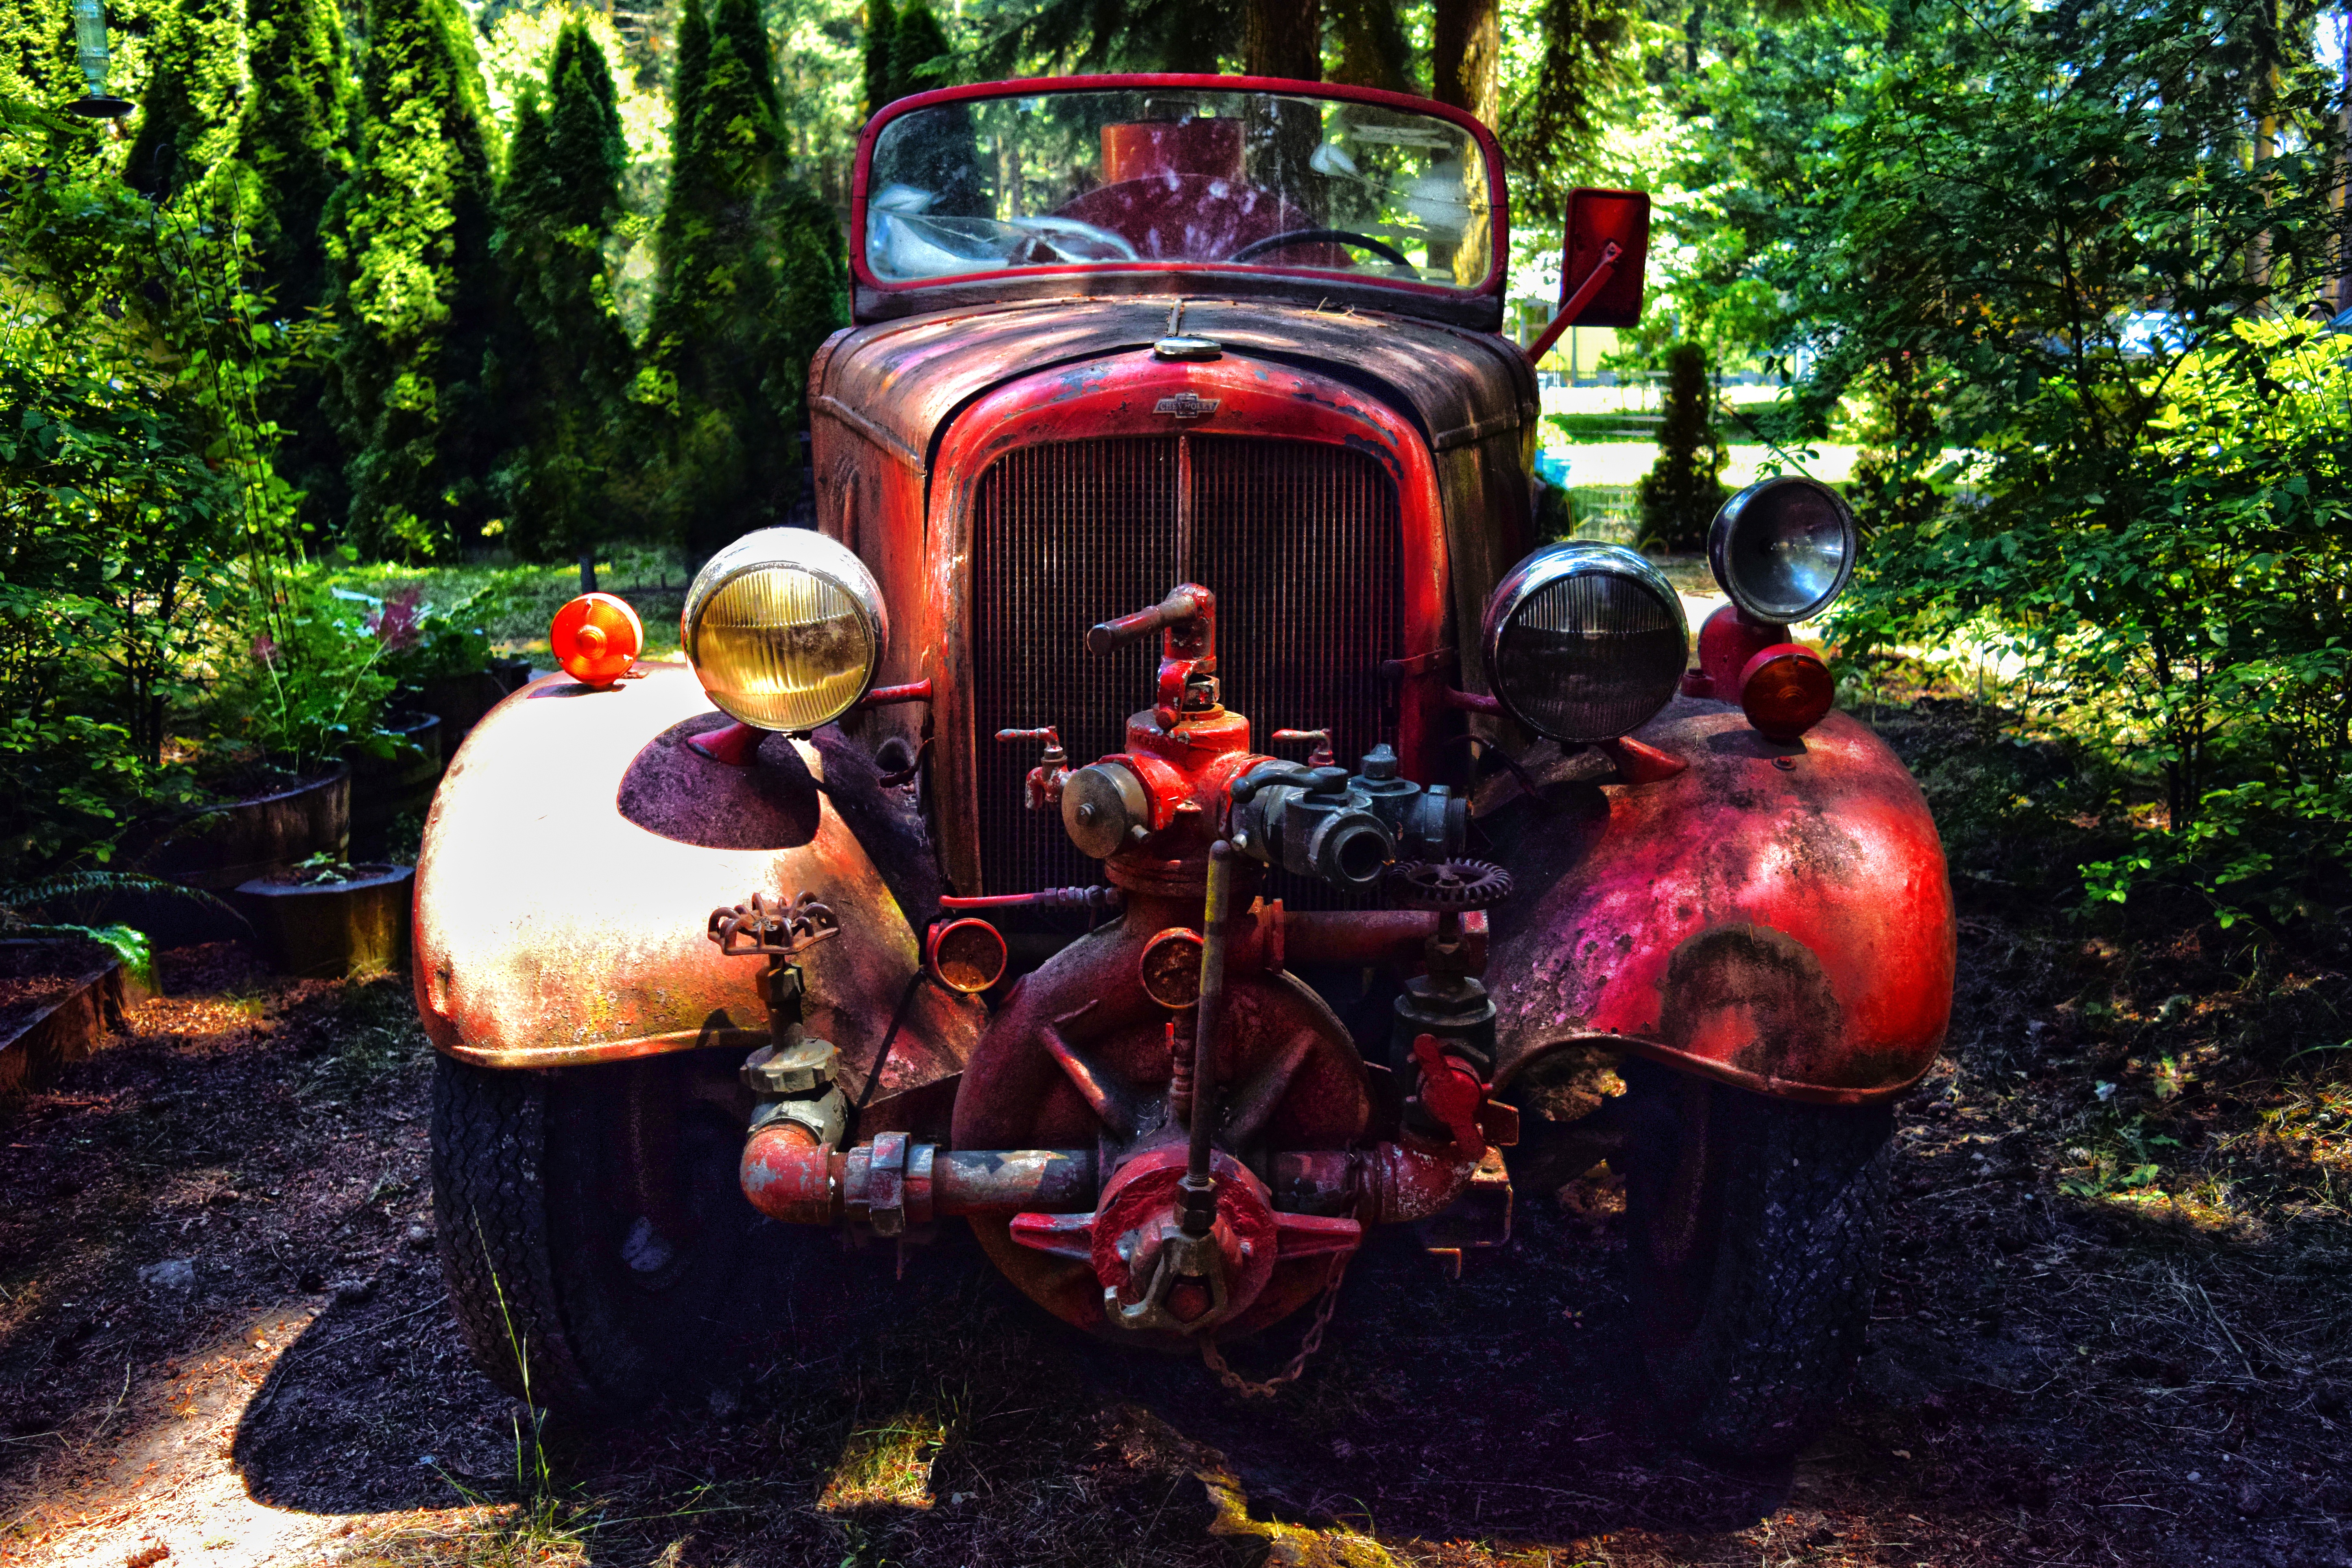
old fire truck, vintage, vehicle, firetruck, old, truck